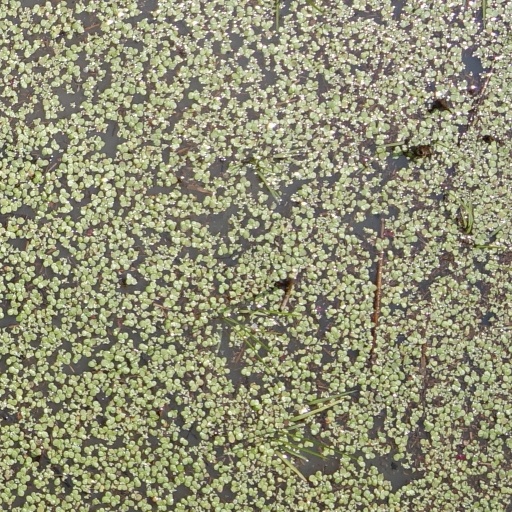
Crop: rice